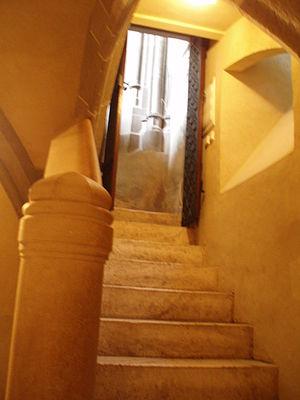
La cathédrale Sainte-Élisabeth est la plus grande église de Slovaquie avec une superficie de 1 200 m² et une capacité de 5 000 personnes. Située à Košice, c'est en outre la cathédrale gothique de style occidental la plus à l'est d'Europe. Dédiée à sainte Élisabeth de Hongrie, elle se situe au centre de la rue Hlavná, qui s'élargit au niveau de l'église, ce qui lui donne sa forme oblongue caractéristique. C'est l'église principale de l'archidiocèse de Košice et l'église paroissiale de la paroisse Sainte-Élisabeth de Košice. La construction eut une influence certaine sur les édifices des villes des environs comme Prešov, Bardejov, Sabinov, Rožňava mais également sur l'architecture religieuse de certaines églises de Pologne et de Transylvanie.